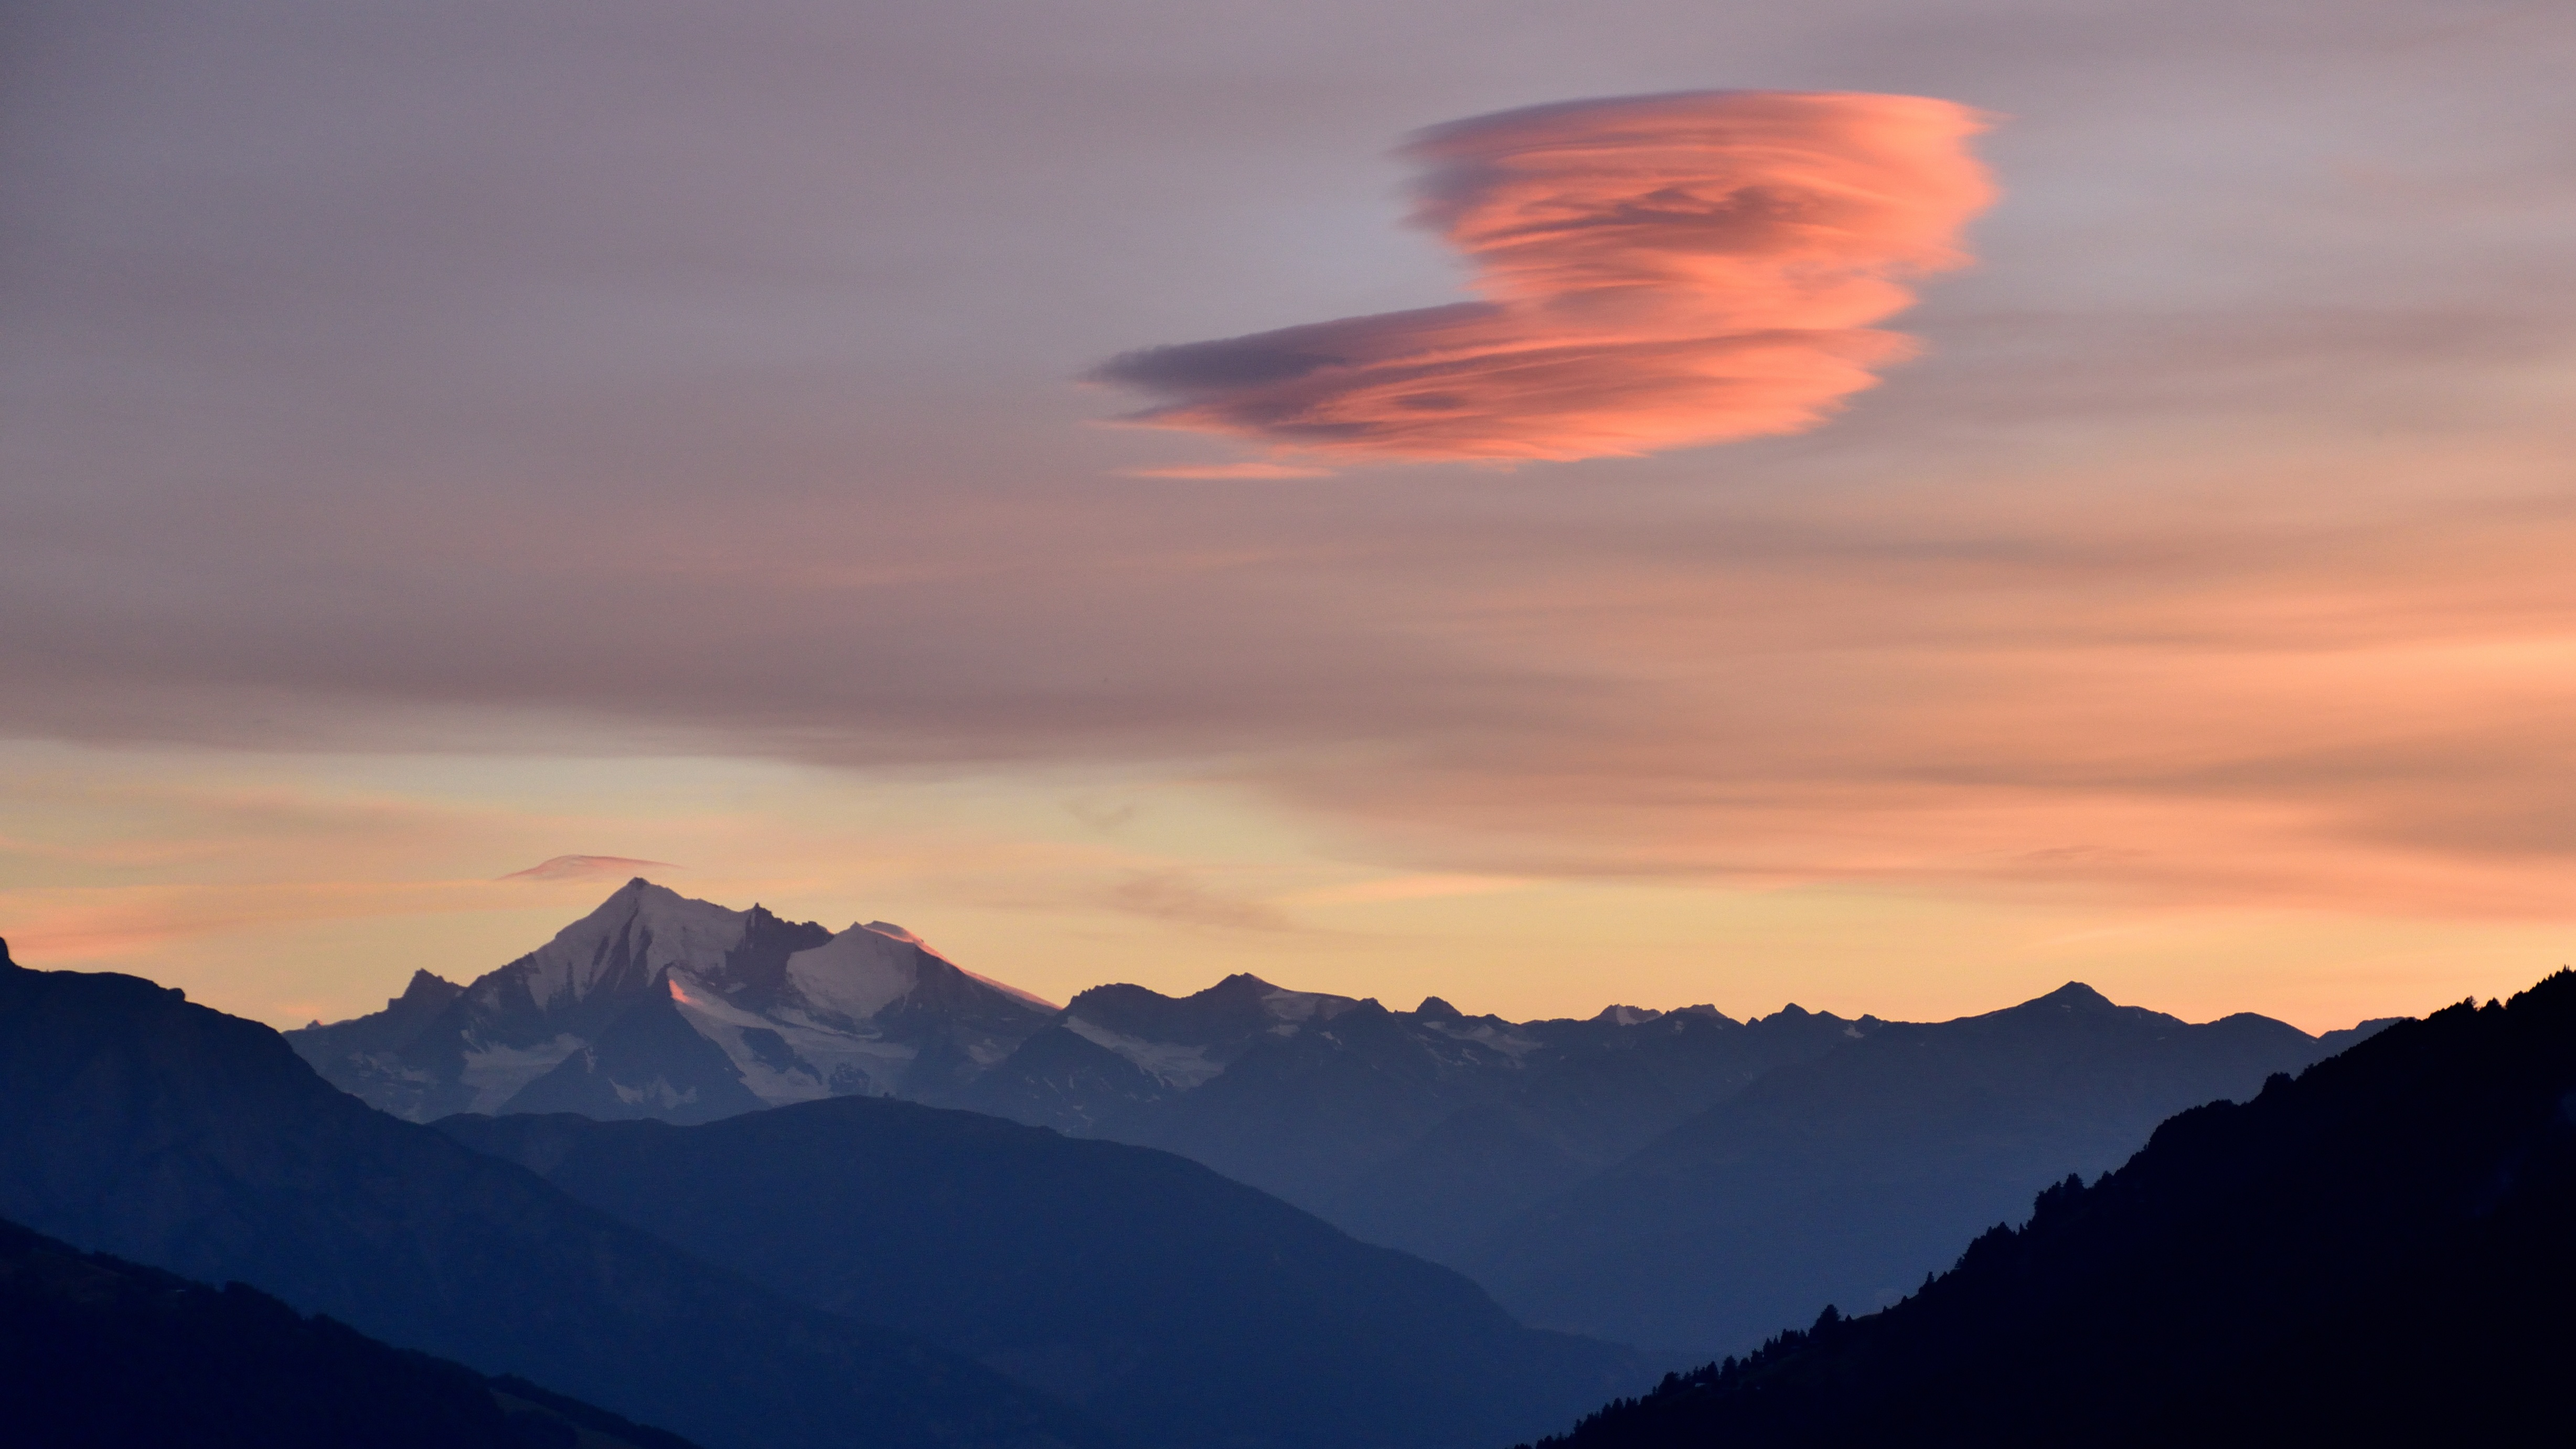
landscape, nature, rock, horizon, mountain, cloud, sky, sunrise, sunset, sunlight, morning, hill, dawn, atmosphere, mountain range, dusk, evening, orange, red, alpine, lighting, clouds, mountains, switzerland, mood, abendstimmung, afterglow, landform, evening mood at mountain, outlook sunset, atmospheric phenomenon, mountainous landforms